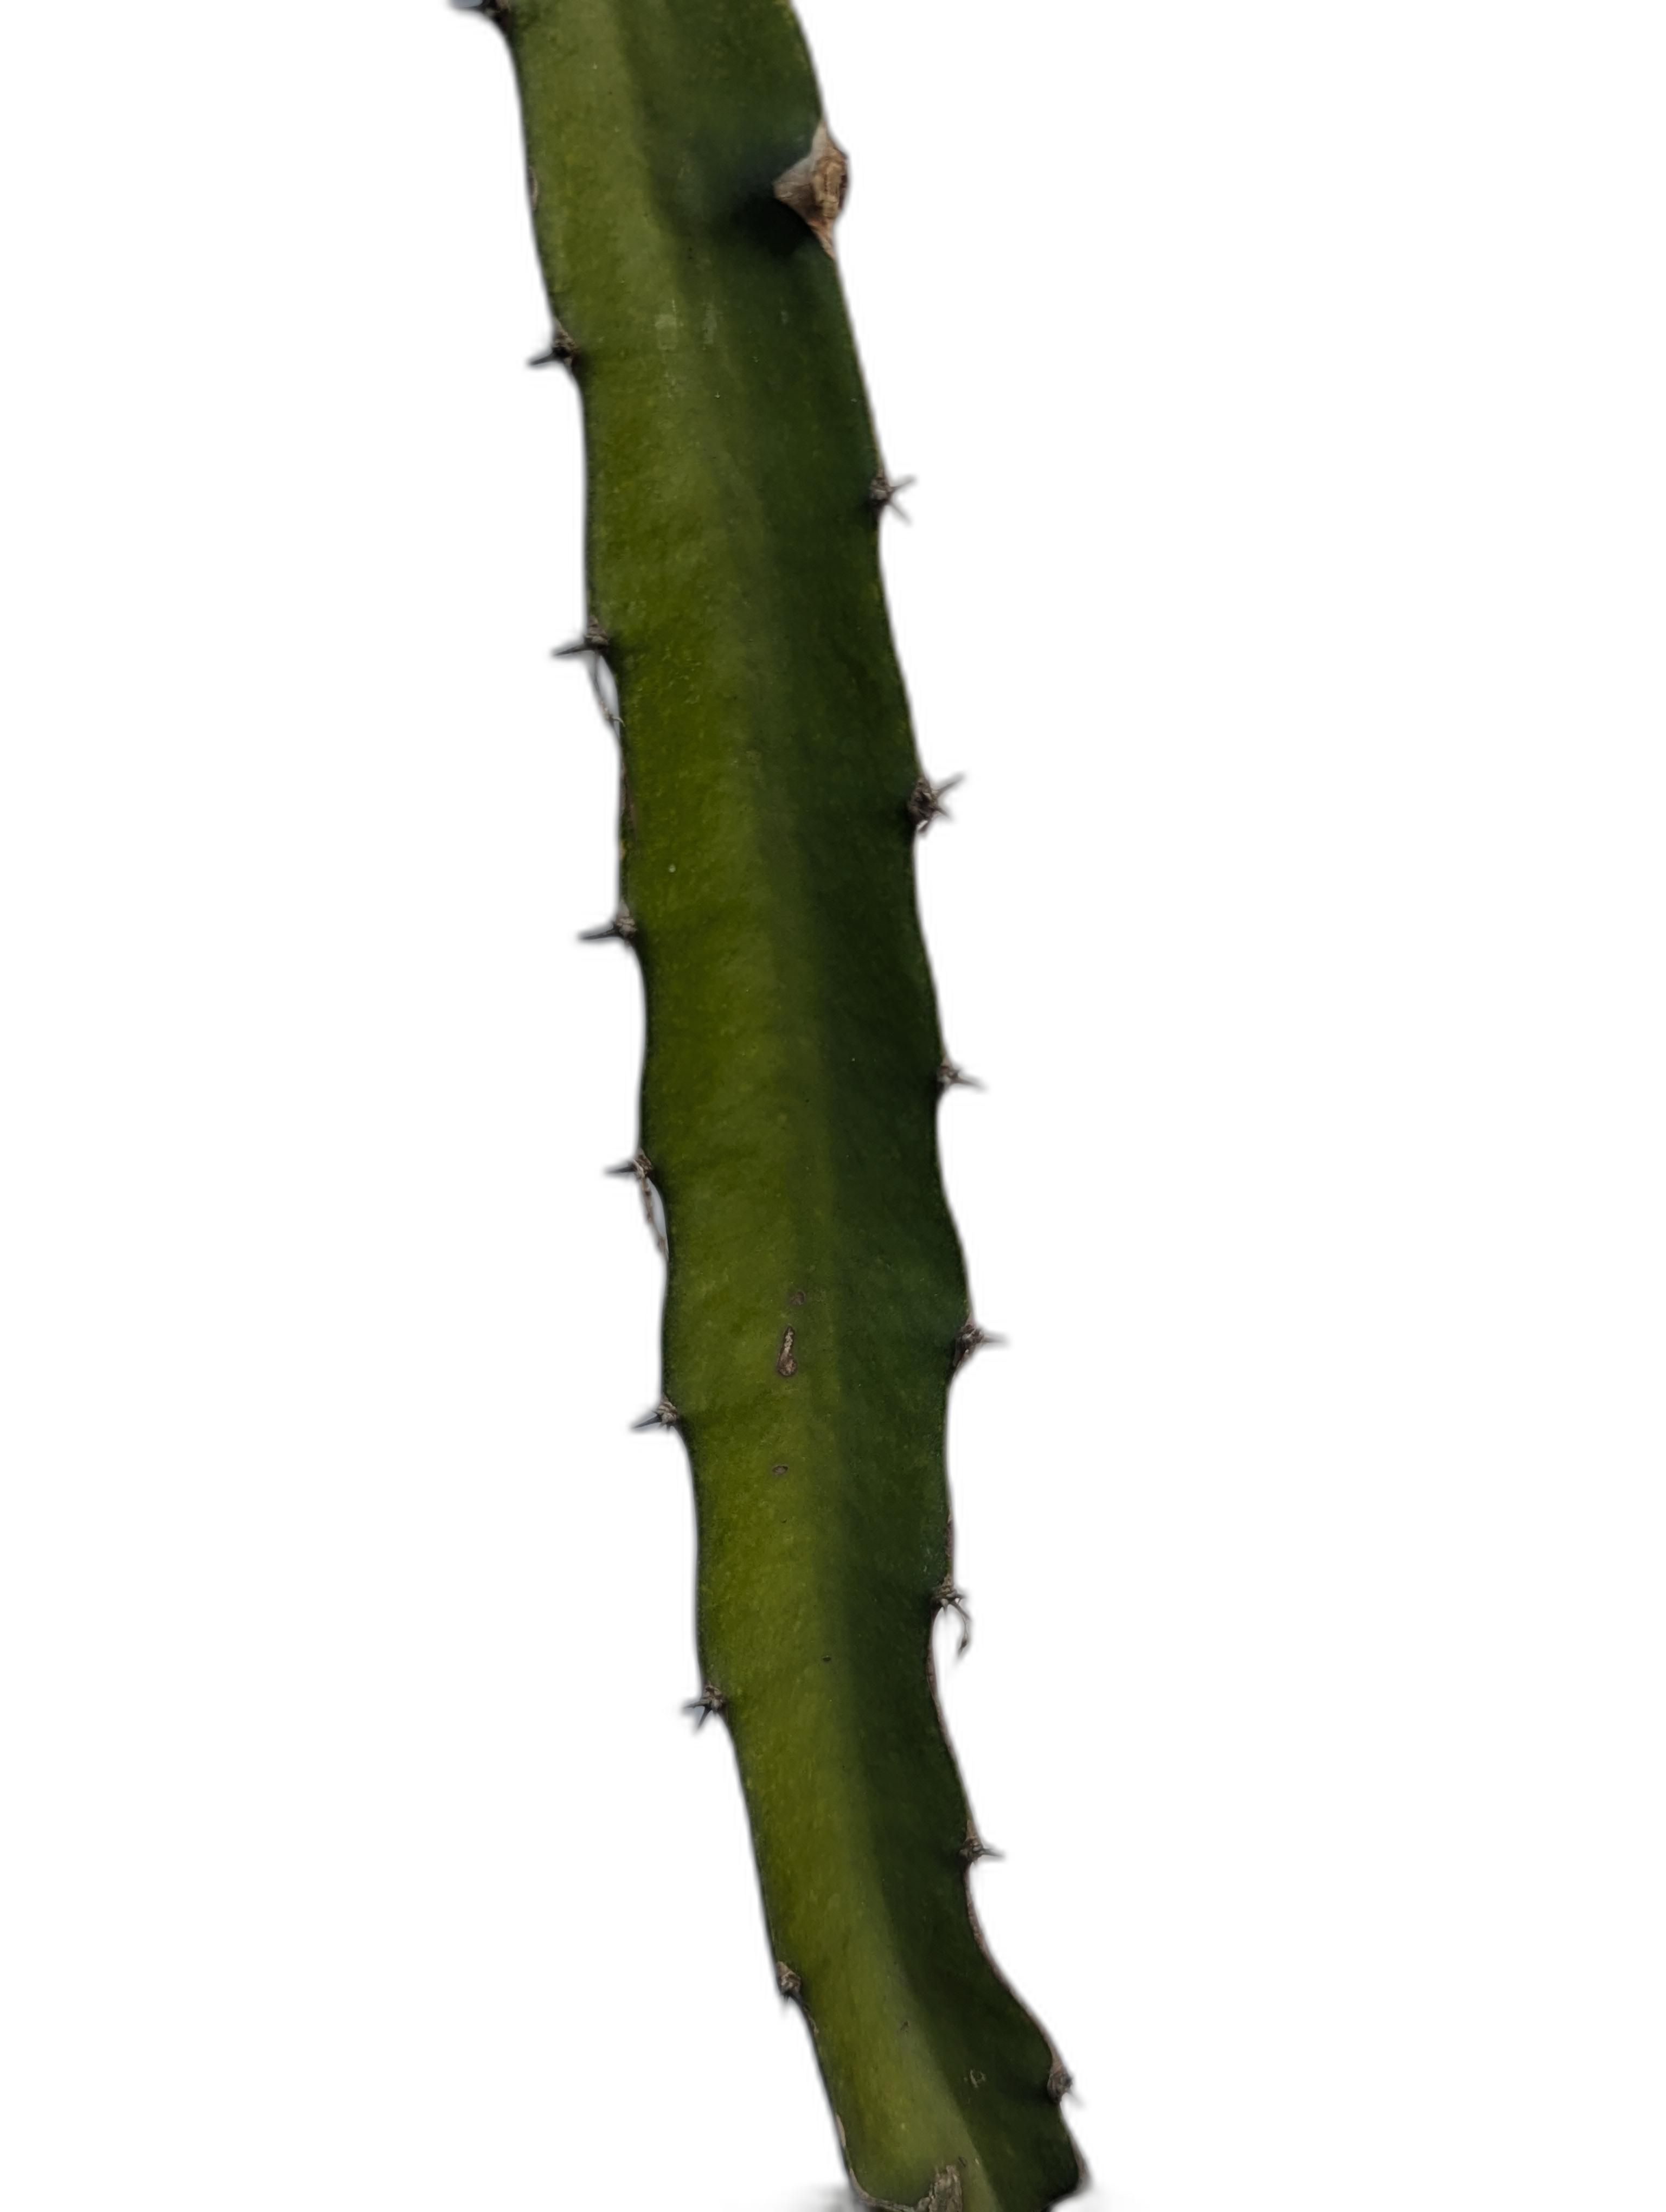
Label: Good leaf